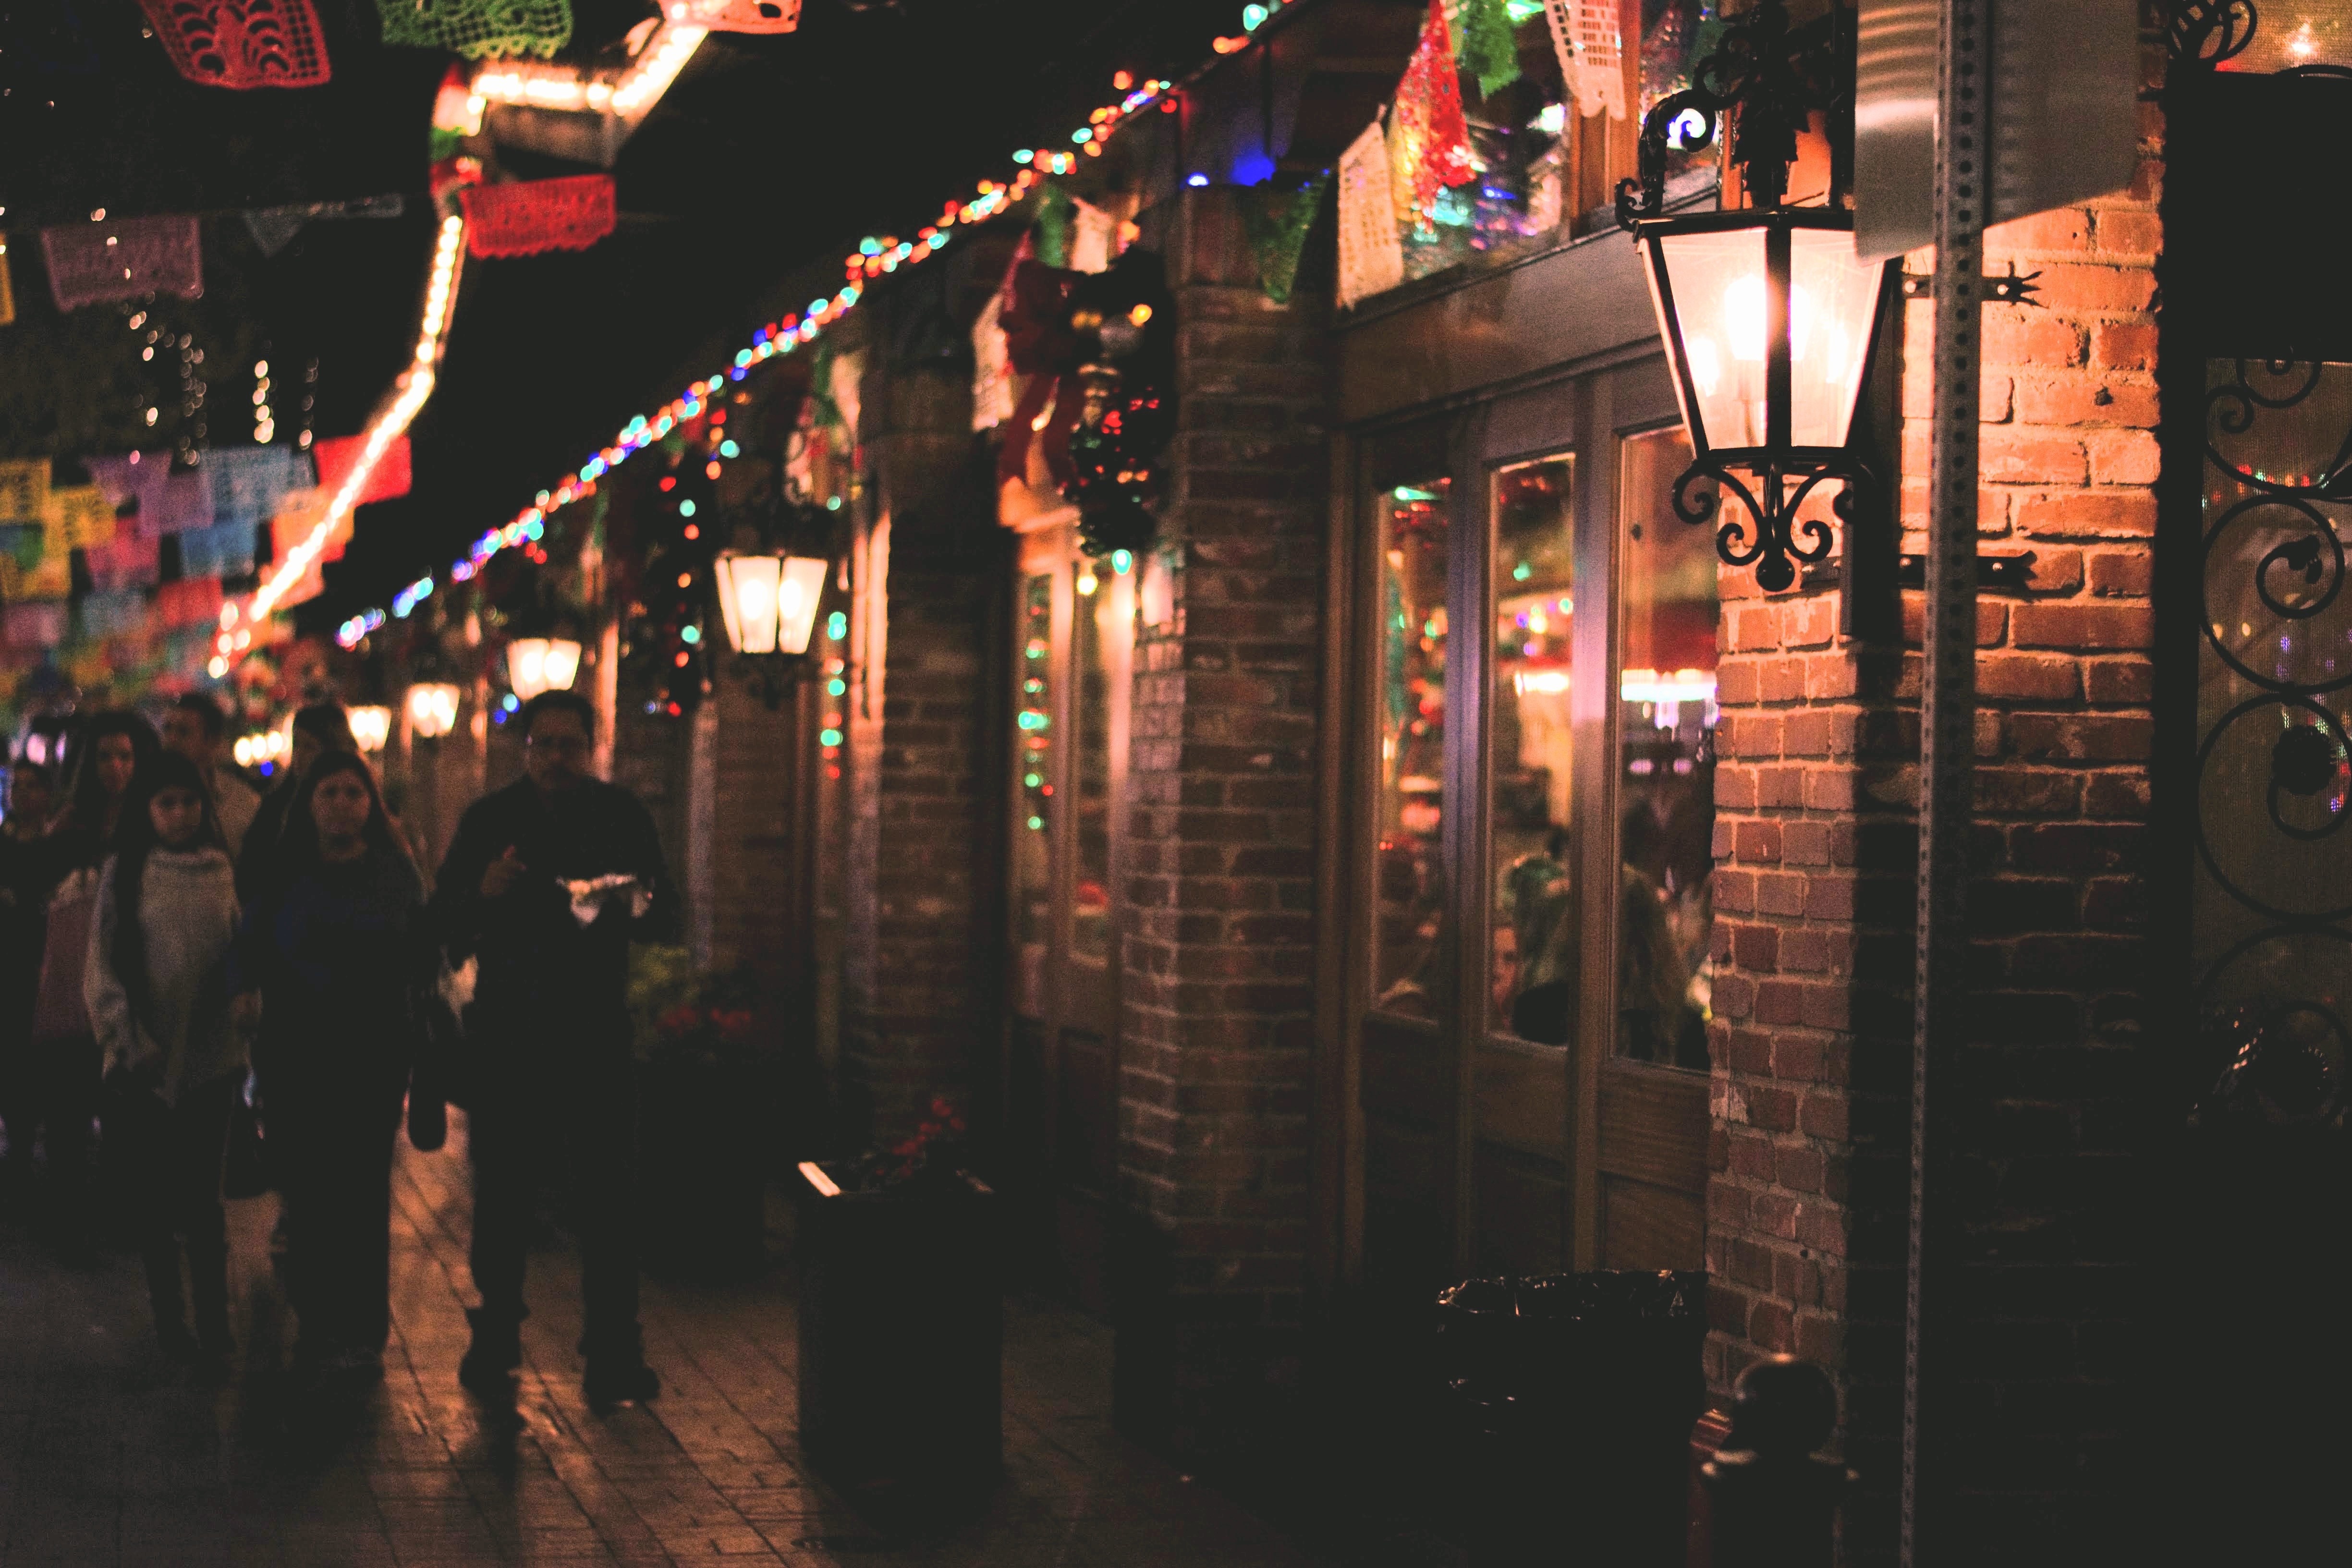
light, street, night, crowd, evening, color, darkness, lighting